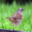
Label: bird